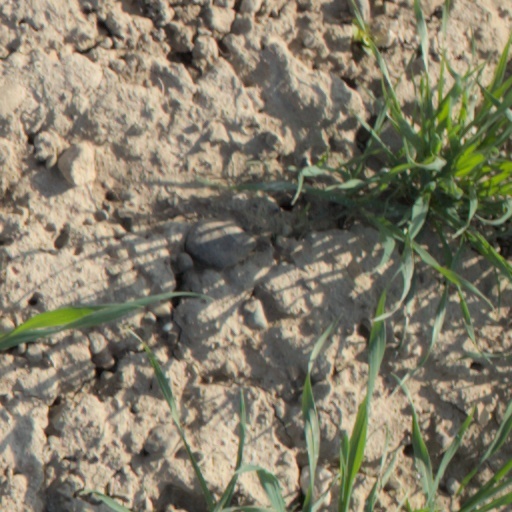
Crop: wheat